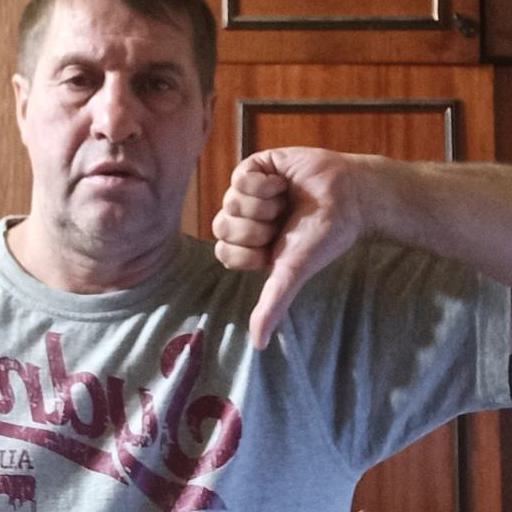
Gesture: dislike